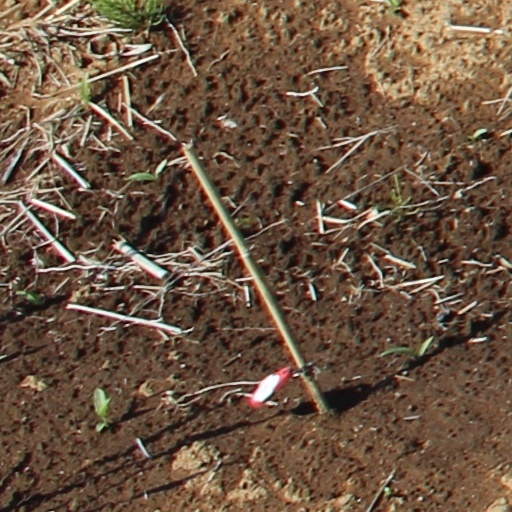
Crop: wheat